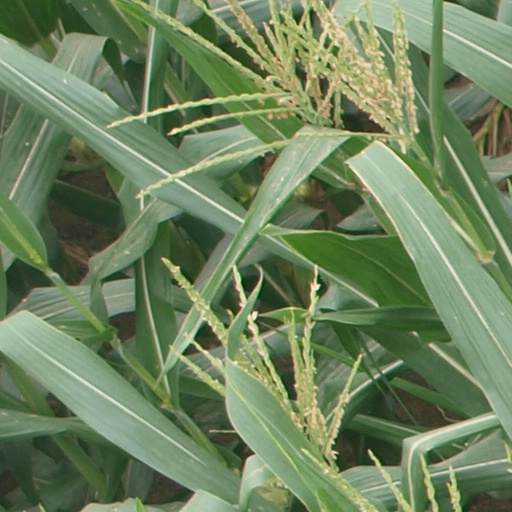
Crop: maize; corn